American herring gull

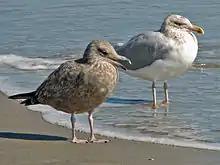
Juvenile and adult in North Carolina

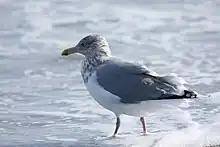
Adult in winter plumage, Cape May Point, New Jersey

It is a heavily built large gull with a long powerful bill, full chest and sloping forehead. Males are long and weigh . Females are long and weigh . The wingspan is . Among standard measurements, the wing chord is , the bill is and the tarsus is .